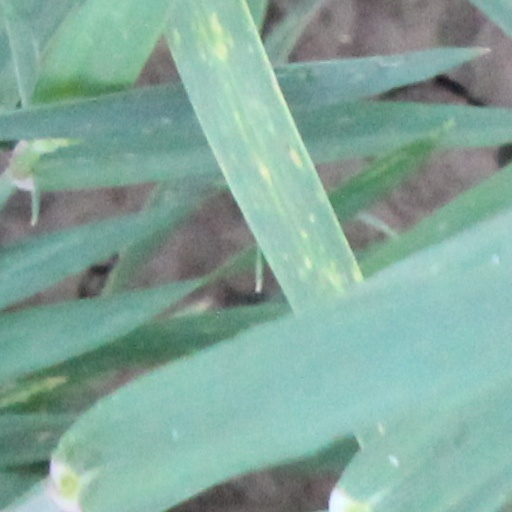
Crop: wheat